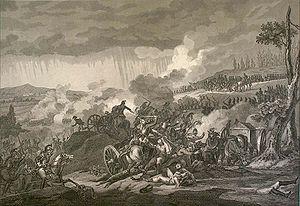
24 février - 31 mars : première expédition de Burckhardt en Nubie.
2 août, guerre de 1812, frontière de Détroit : victoire américaine à Fort Stephenson.
La Sixième Coalition réunit le Royaume-Uni de Grande-Bretagne et d'Irlande et l'Empire russe, rejoints plus tard par le royaume de Prusse, puis par la Suède, l'Empire d'Autriche et un certain nombre d'États allemands contre la France de Napoléon, encore soutenue par l’Italie, le Danemark et un certain nombre d’États allemands.
La campagne d'Allemagne, dont la campagne de Saxe est la partie centrale, est la suite de la campagne de Russie de 1812 et précède la campagne de France de 1814. Elle se déroule au cours de l'année 1813 et constitue le véritable tournant de la guerre liée à la Sixième Coalition. Les États allemands soumis par Napoléon, devant ses premières défaites, se retournent contre lui l'un après l'autre et se joignent à la Sixième Coalition autour de la Russie. Après la bataille de Leipzig, du 16 au 19 octobre, l'armée française vaincue doit se replier vers la France.